Infection (2003 film)

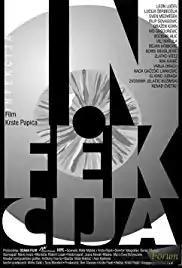

Infection ("Infekcija") is a 2003 Croatian film directed by Krsto Papić. It has been described as both a sequel and a remake of "The Rat Savior", Papić's 1976 film.